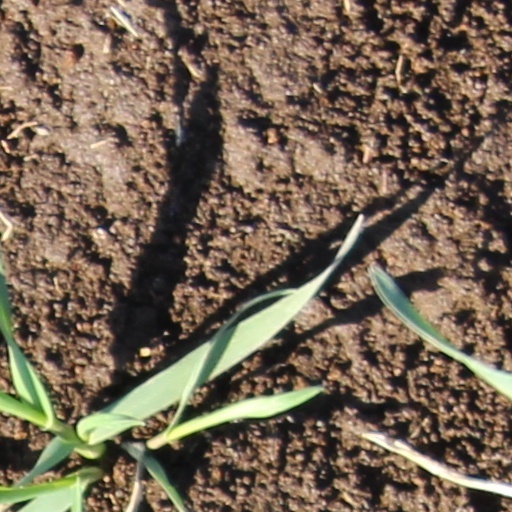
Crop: wheat